Yezdi Roadking

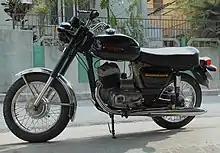
An early Yezdi Roadking CB Unit Model

The bike was silently launched in India in the late 1970s by Ideal Jawa. It had a prominent fuel tank and was finished in signature Jawa maroon and sometimes in black and gold pinstripe, priced slightly higher than the Classic and CL II models. The troublesome contact breaker ignition was replaced in 1993 with an electronic CDI unit. Until 1989, Roadkings had a provision for adjusting the front fork dampers.